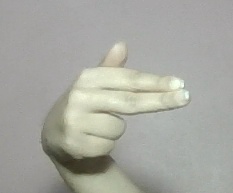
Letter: ghain